60th Guards Rifle Division

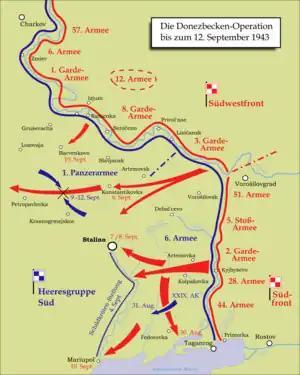
Map of the Donbas Offensive (in German)

On March 1 the division was transferred to the 6th Guards Rifle Corps, still in 1st Guards Army. It remained in that Corps until June, when it became a separate division under Army command and was still there in early August when the Donbas Offensive began on the 13th. It helped 1st Guards Army force a crossing of the Donets but was soon transferred to the 67th Rifle Corps of the 12th Army, which had been in the Front reserves. Under these commands it drove across the eastern Ukrainian plains towards Dniepropetrovsk and the Dniepr bend. During this advance, on September 18, while serving in 12th Army's 66th Rifle Corps, the 60th Guards was awarded the honorific "Pavlograd" in recognition of its role in the second liberation of that city.